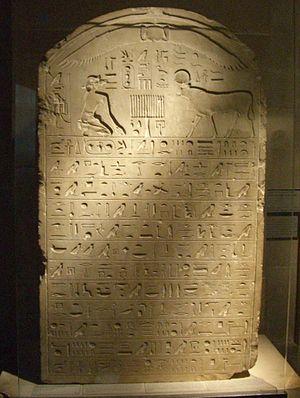
Le Sérapéum de Saqqarah est une nécropole antique consacrée au taureau sacré Apis, située au nord du complexe funéraire de Djéser en Basse-Égypte. Le taureau, vénéré comme un Dieu, était momifié et enseveli à l'issue d'une vie toute consacrée à des cérémonies et des offrandes dans son temple de Memphis.